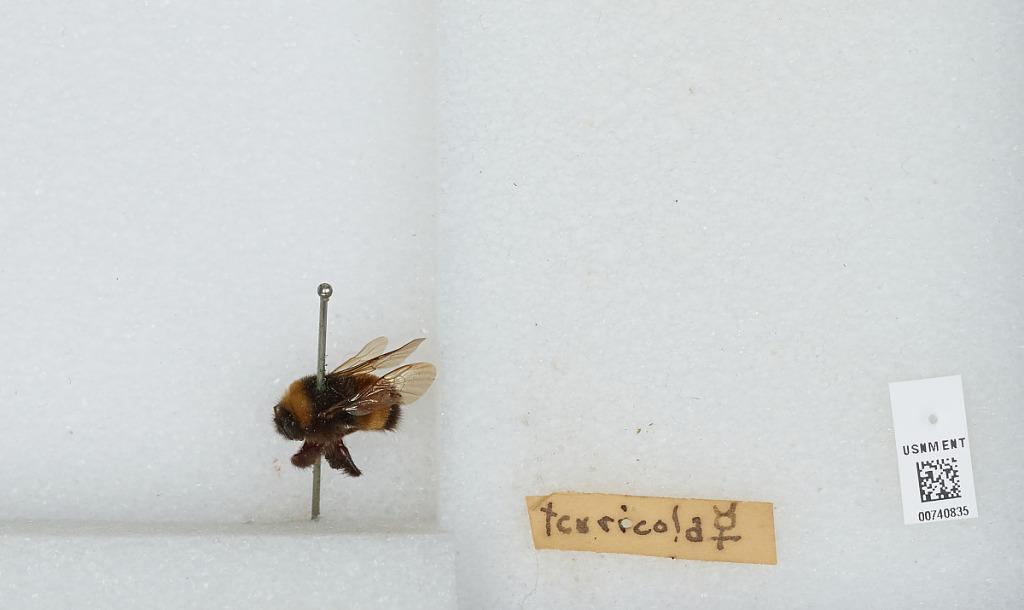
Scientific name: Bombus (Bombus) terricola Kirby